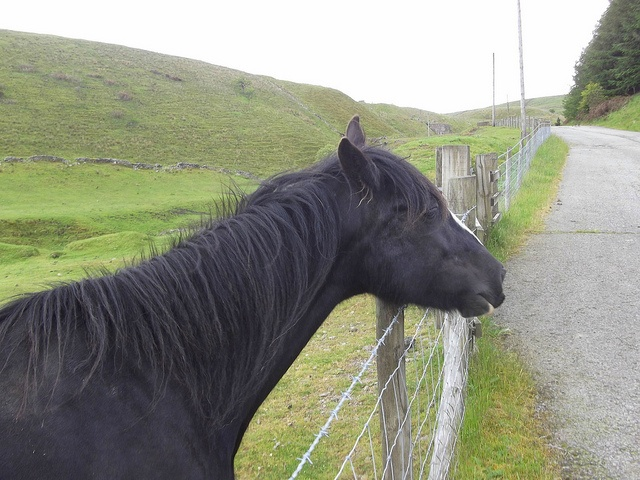
A large black horse standing in a lush green field.
A black horse is standing near a fence by a roadway.
A black horse looks over the fence onto a road
A black horse standing inside a fenced enclosure.
A black horse is standing in the grass with its head over a fence.